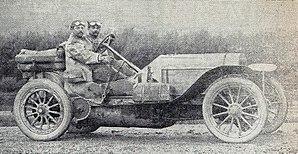
La voiture Mercedes d'Otto Saltzer au Grand Prix de l'ACF 1907.